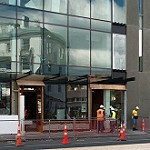
Label: buildings